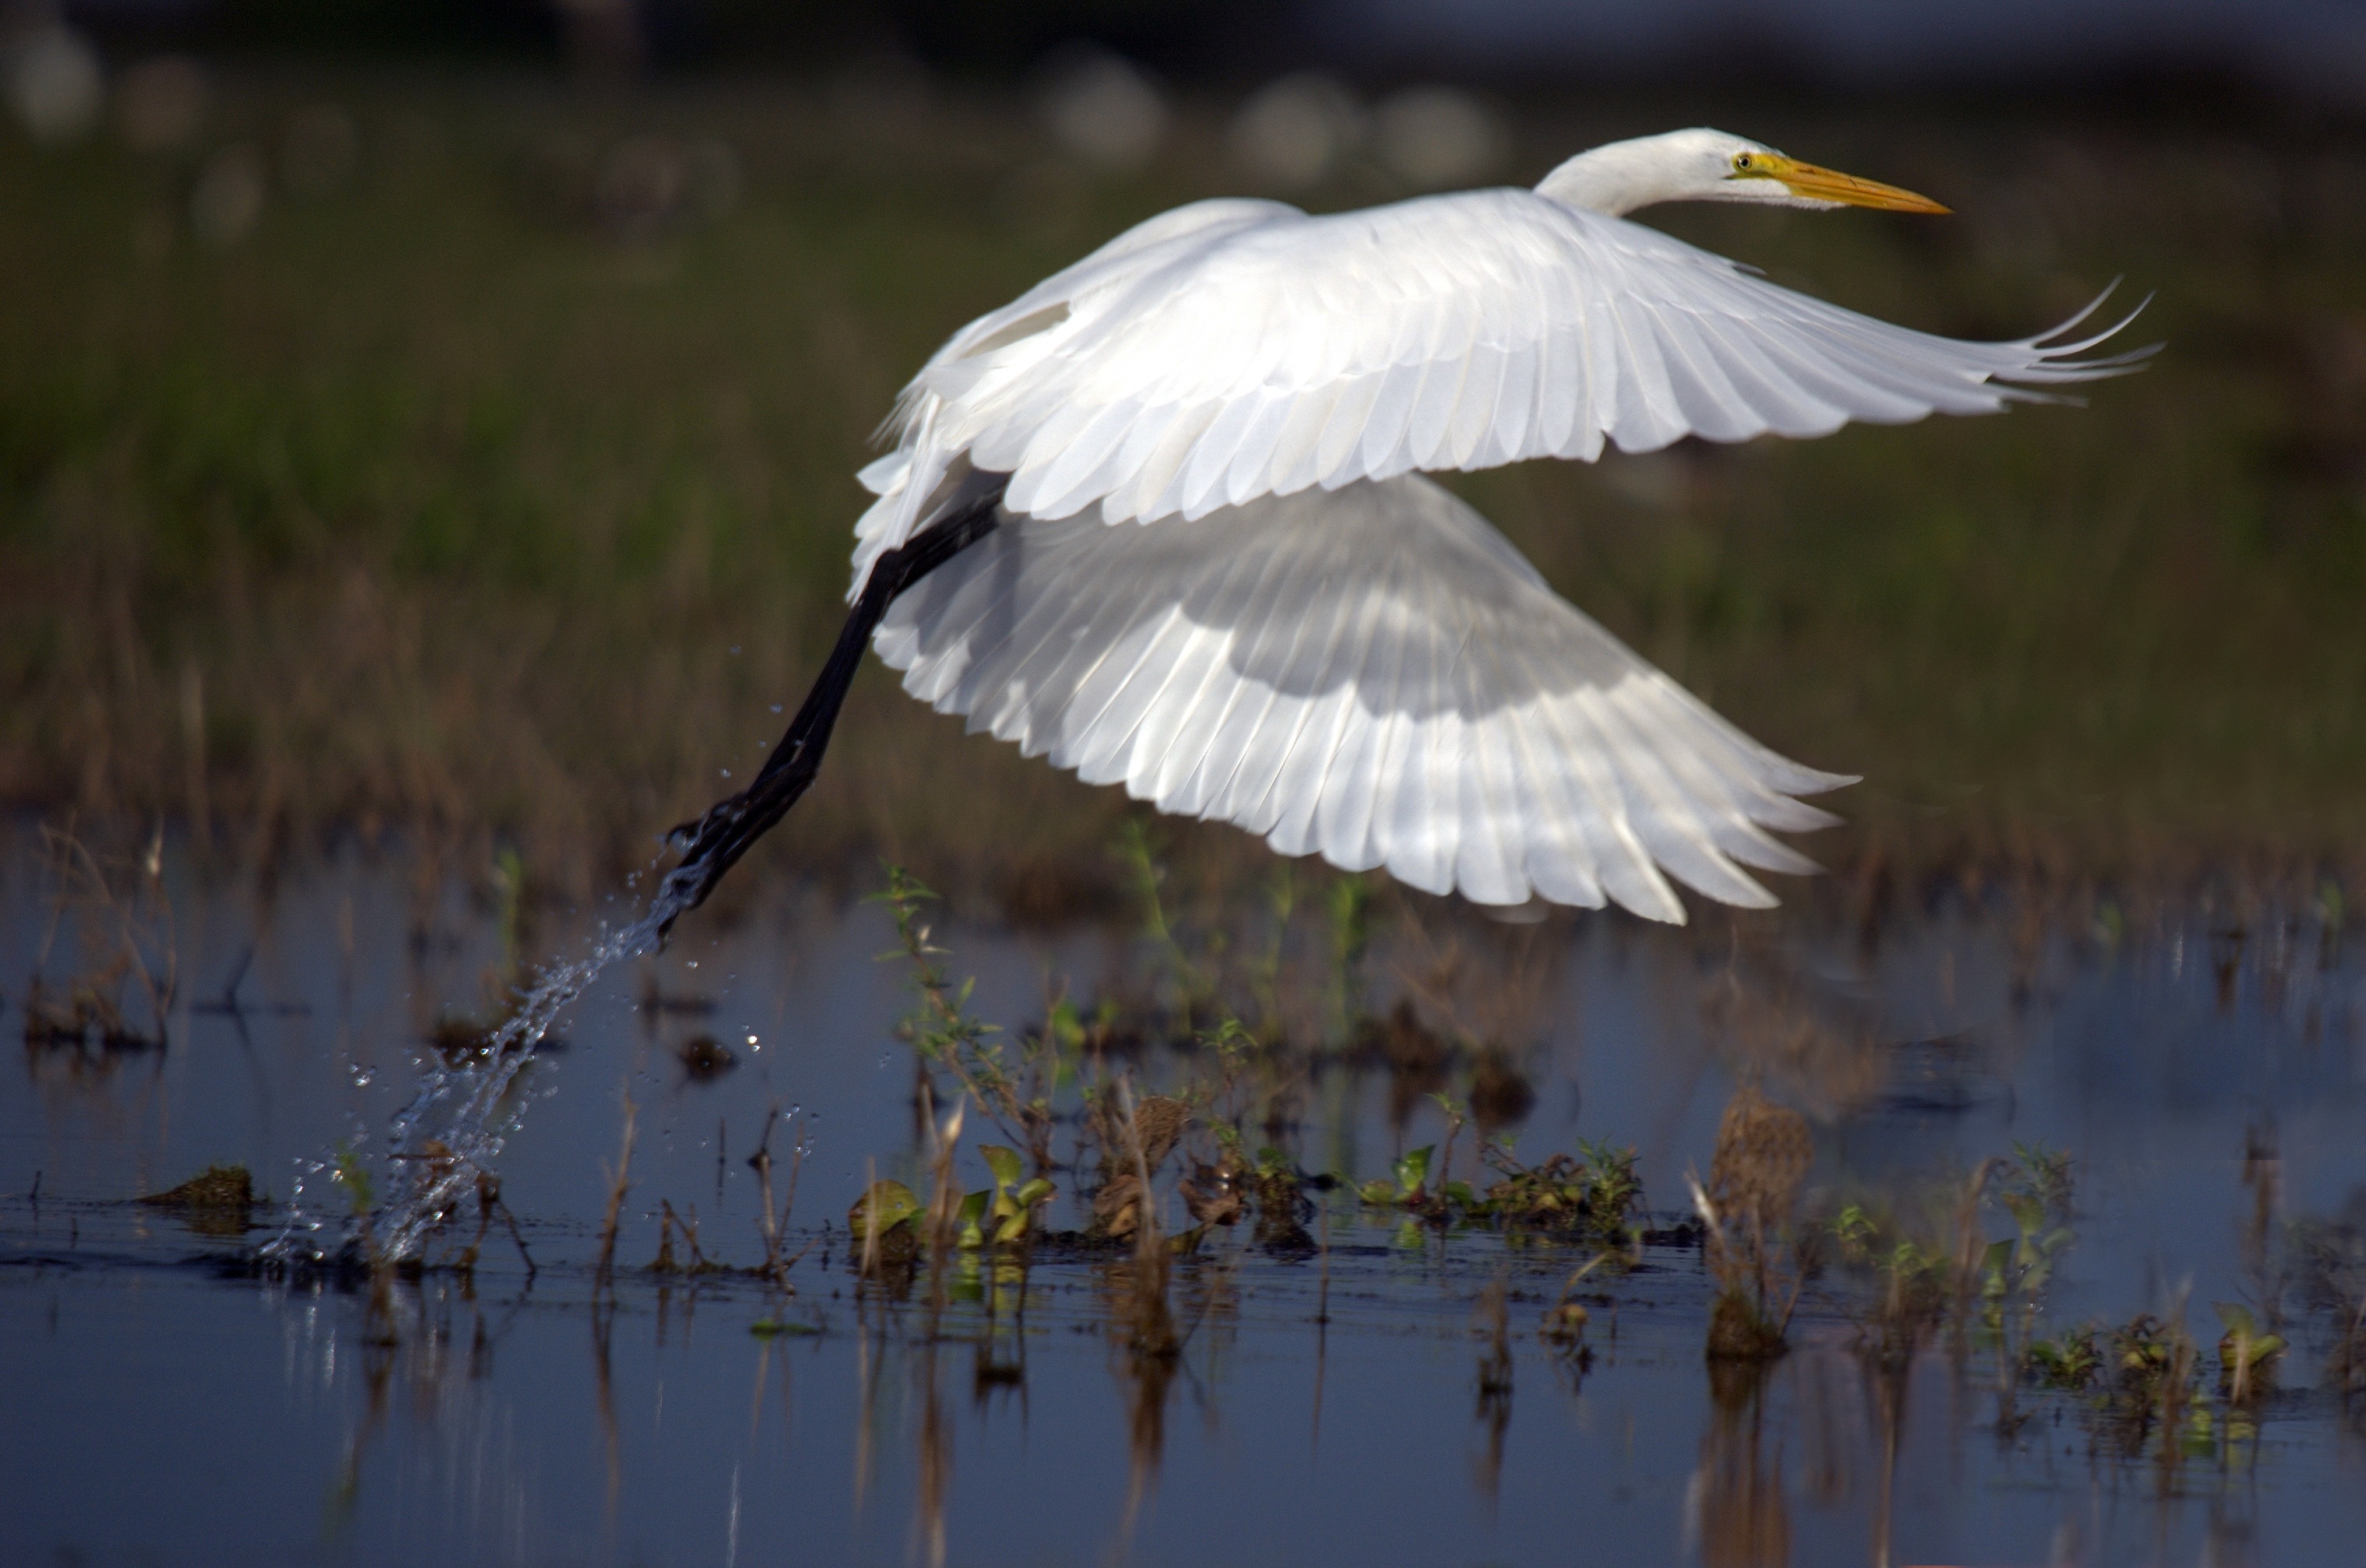
nature, bird, wing, animal, wildlife, reflection, beak, flight, fauna, birds, wetland, vertebrate, venezuela, egret, heron, water bird, wader, great egret, ardea alba, llanos